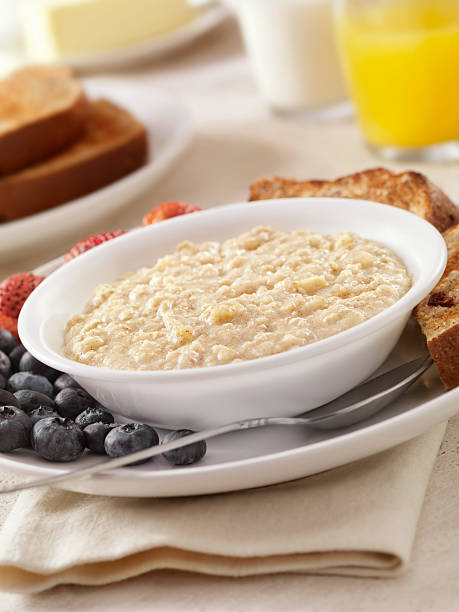
Label: porridge